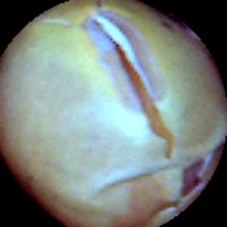
Label: Skin-damaged